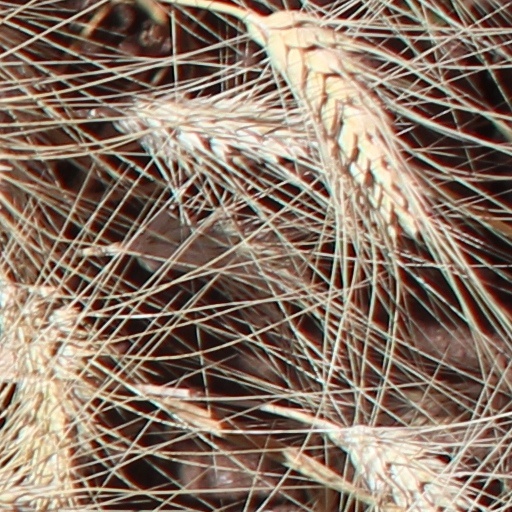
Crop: wheat